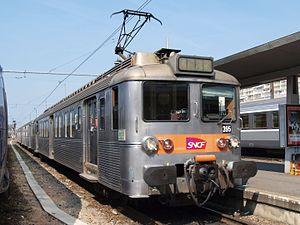
La Z 5300 est une rame automotrice électrique circulant en France et caractérisée par une caisse en acier inoxydable, ce qui lui vaut d'être surnommée « rame inox », « p'tit gris », « canette », « boîte de conserve » ou encore « couscoussière ». Elle succède aux Z 3700 et aux Z 5100.